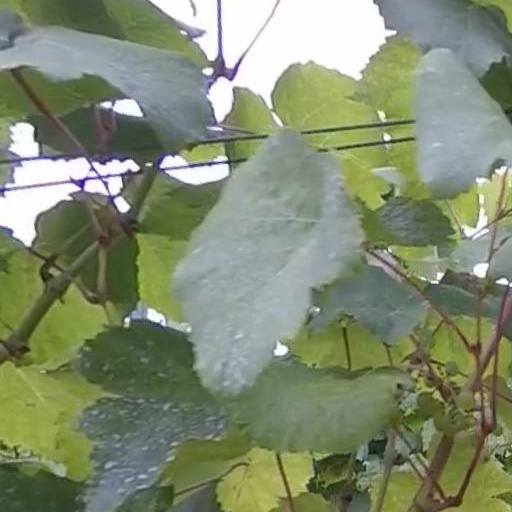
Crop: grape